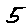
Label: 5